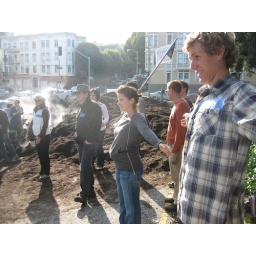
People symbolizing fruit trees in upcoming freeway food forest